Sutton Trust

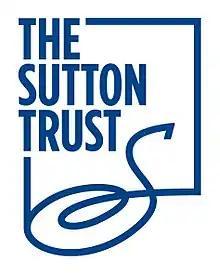
Sutton Trust logo

The Sutton Trust is an educational charity in the United Kingdom which aims to improve social mobility and address educational disadvantage. The charity was set up by educational philanthropist, Sir Peter Lampl in 1997.